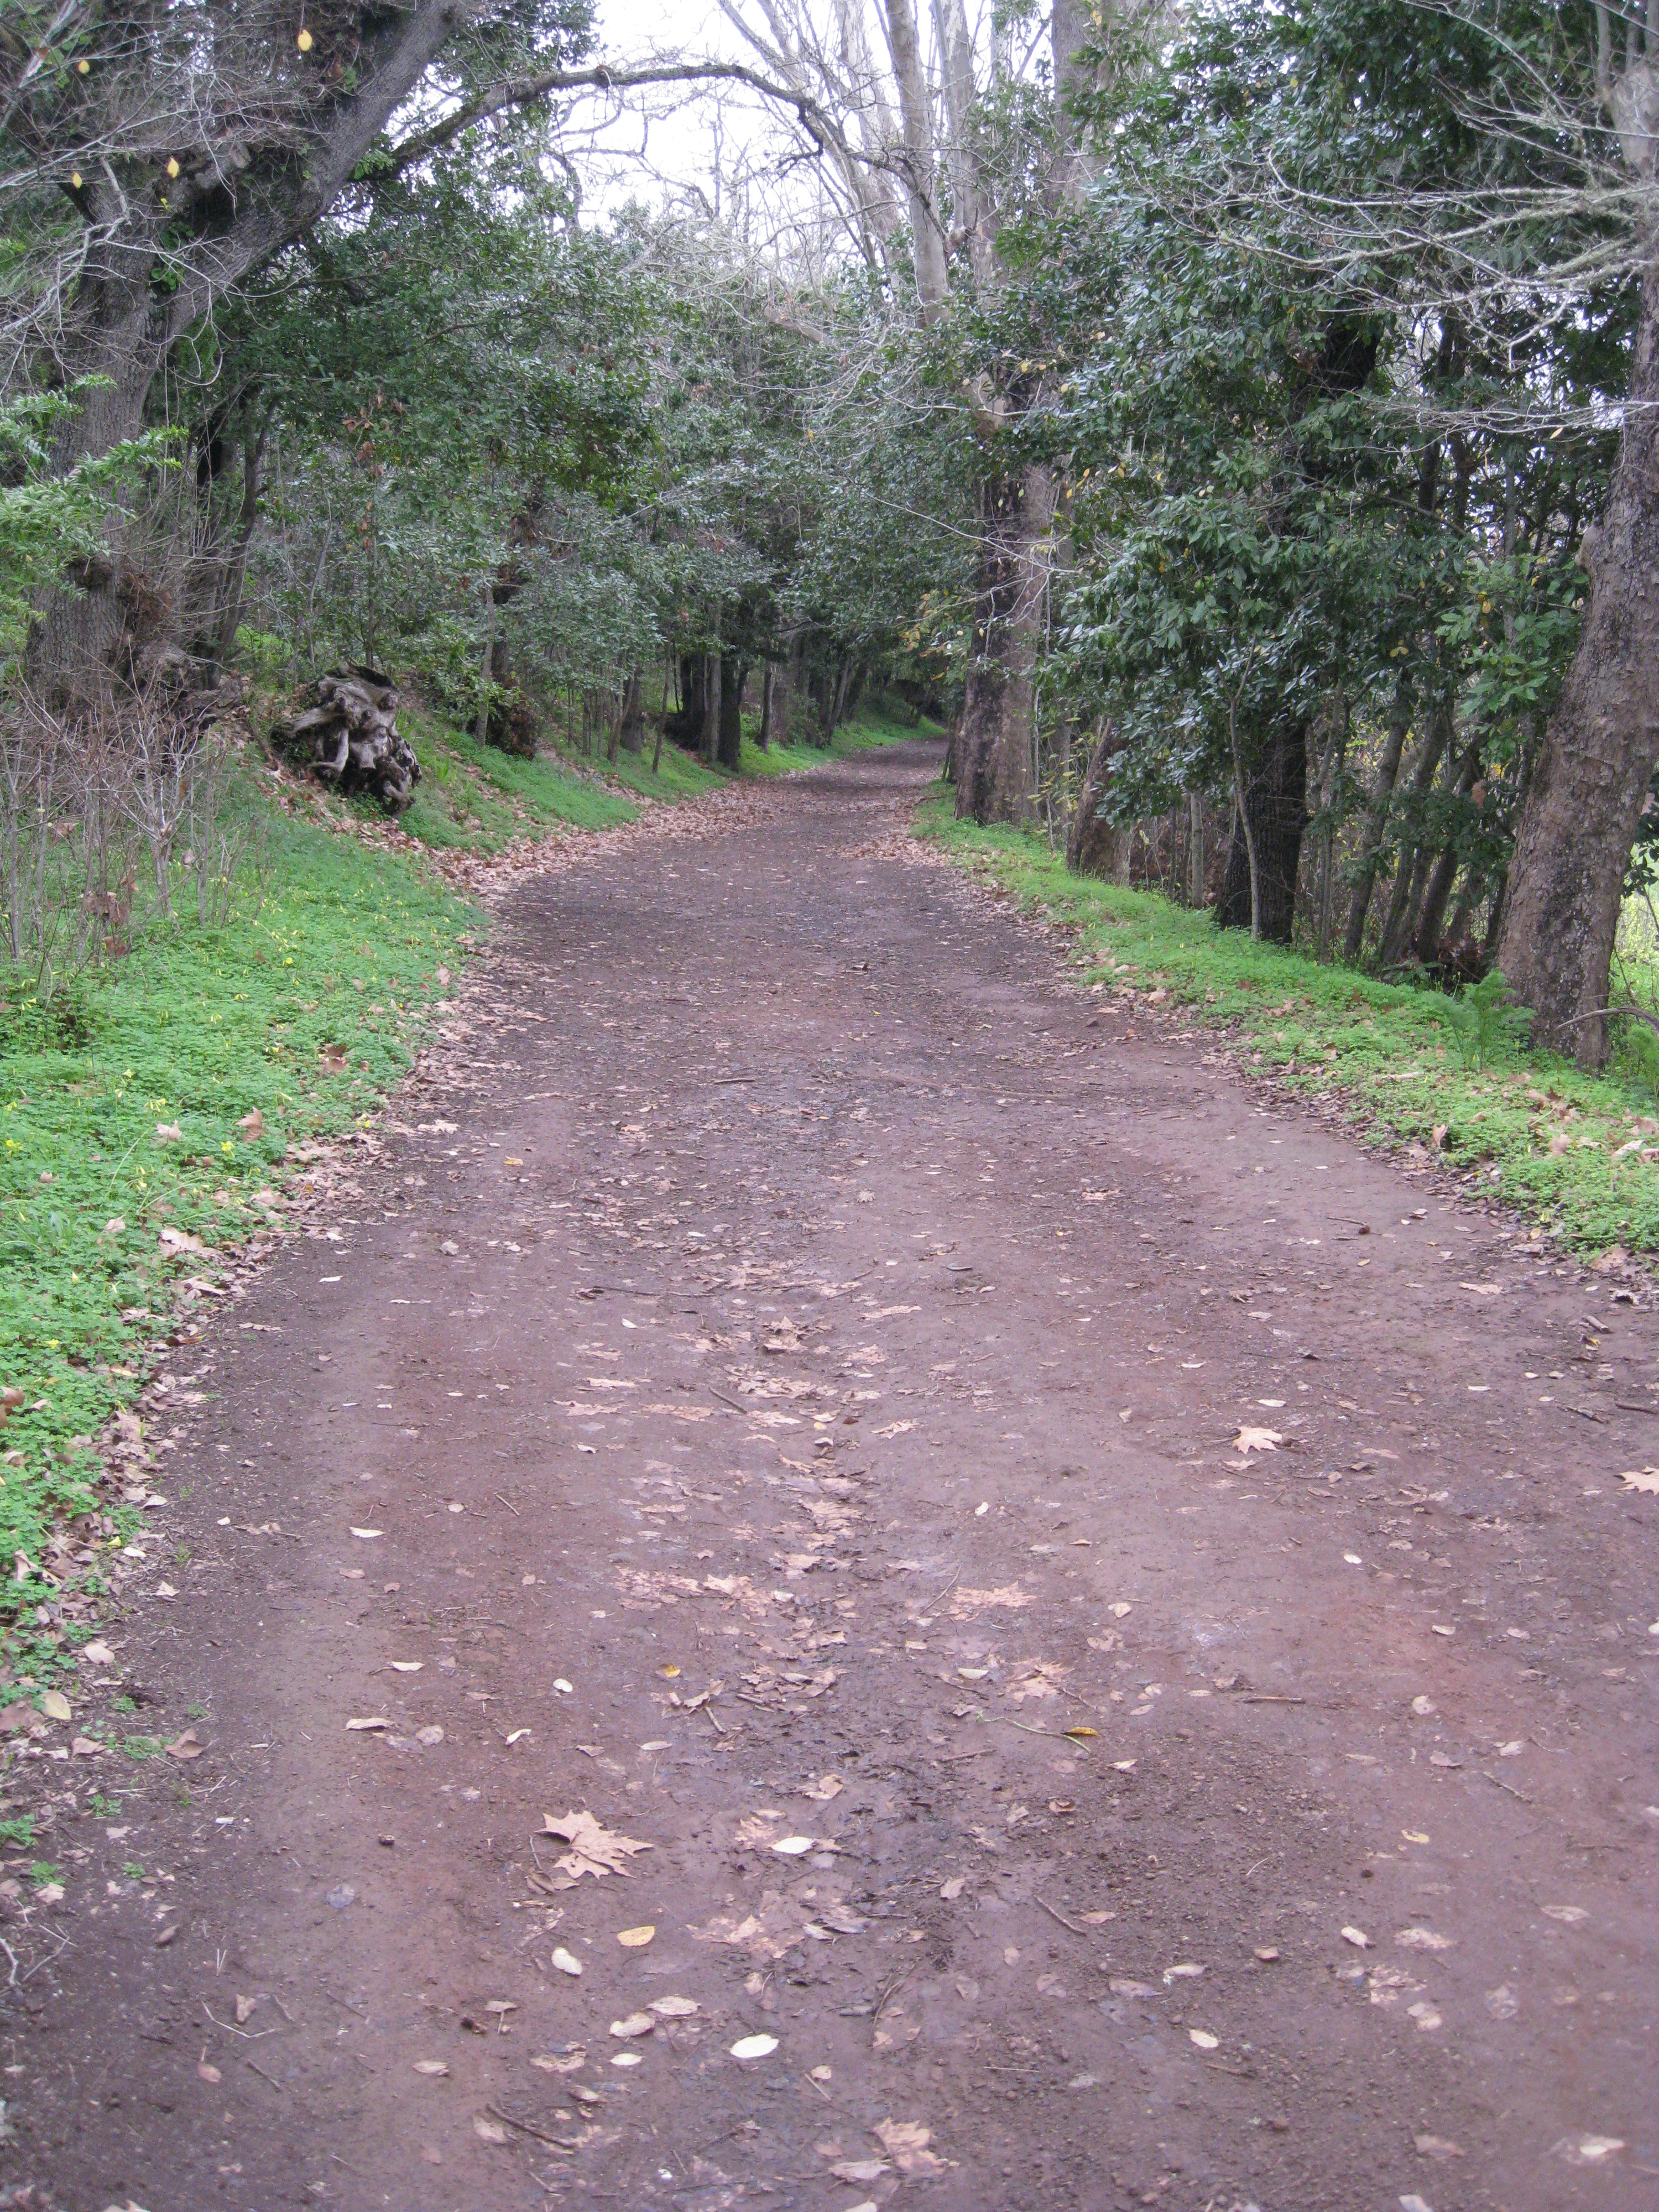
landscape, road, trail, sidewalk, asphalt, walkway, soil, garden, waterway, infrastructure, woodland, yard, gran canaria, canary islands, road surface, osorio